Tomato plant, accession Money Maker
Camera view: bottom (45 deg); turntable rotation: 180 degrees
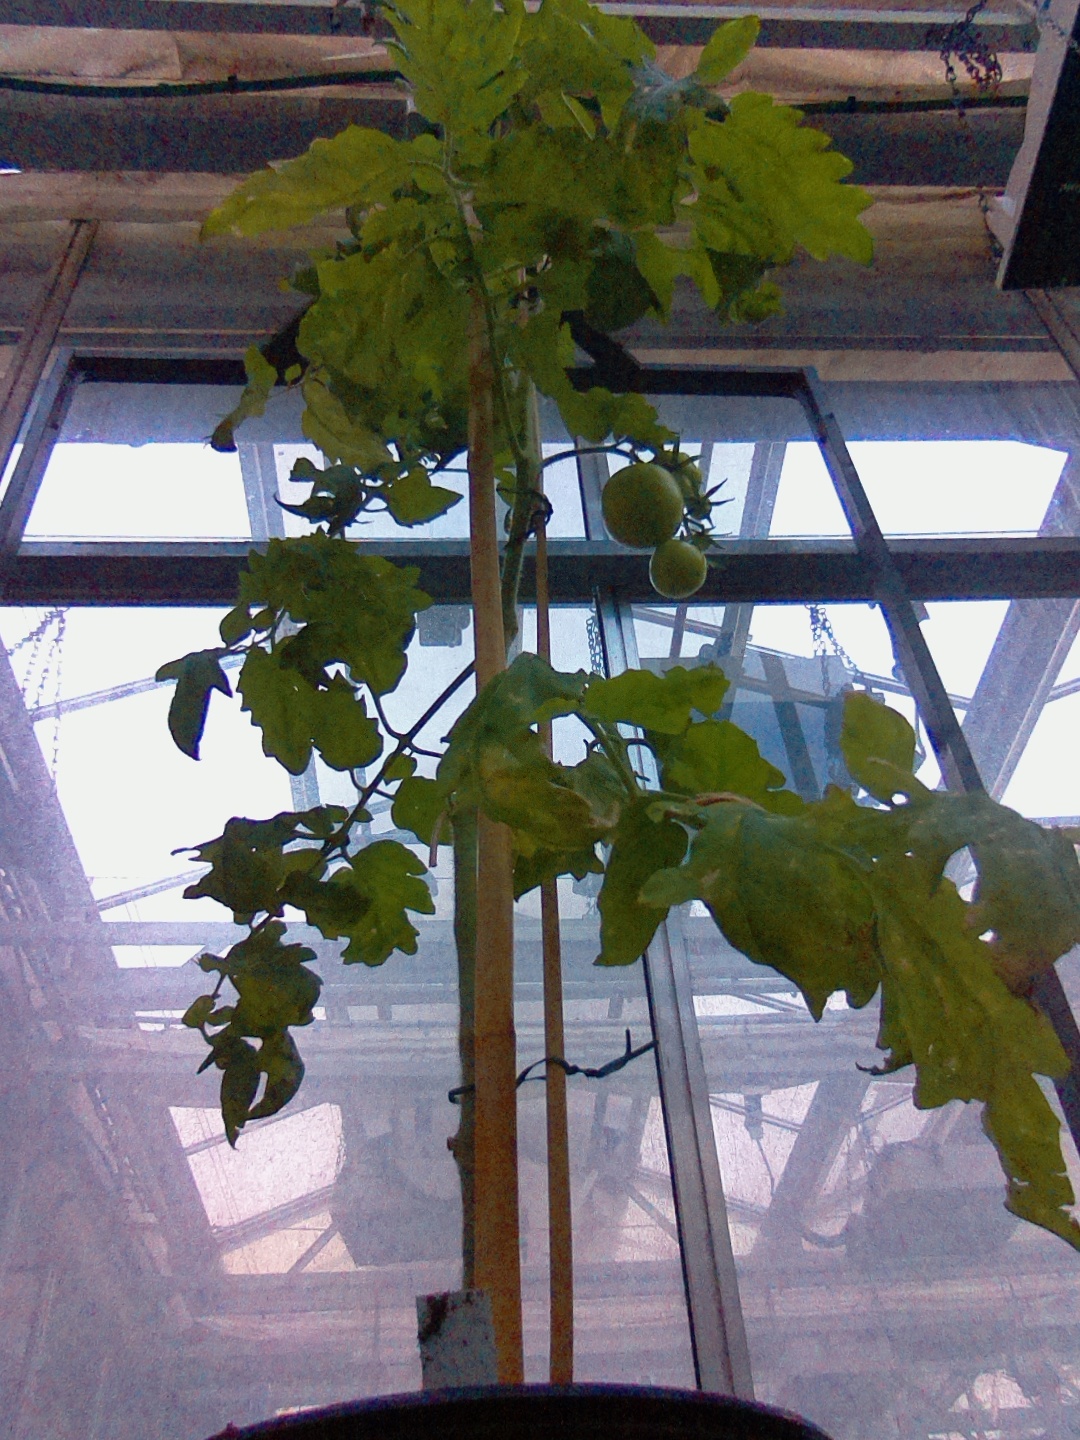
BBCH growth stage 77: 70%-80% of final fruit size